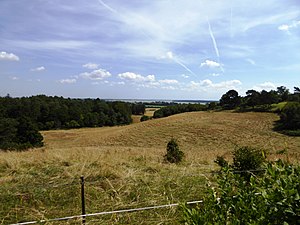
Arrenakke Bakker
Udsigt fra Arrenakke Bakker
Arrenakke Bakker er et bakkeområde og udsigtspunkt i den sydøstlige udkant af Asserbo, 4 km nord for Frederiksværk. Fra de op 45 meter høje er der flot udsyn over Arresø, sommerhusene i Asserbo Plantage og den nordlige del af Roskilde Fjord. Et område på 59 hektar blev fredet i 1998. Fredningen blev gennemført for at sikre de enestående udsigtsforhold over det stærkt kuperede landskab og de tilgrænsende sø- og havområder: Arresø mod øst, Isefjorden mod vest